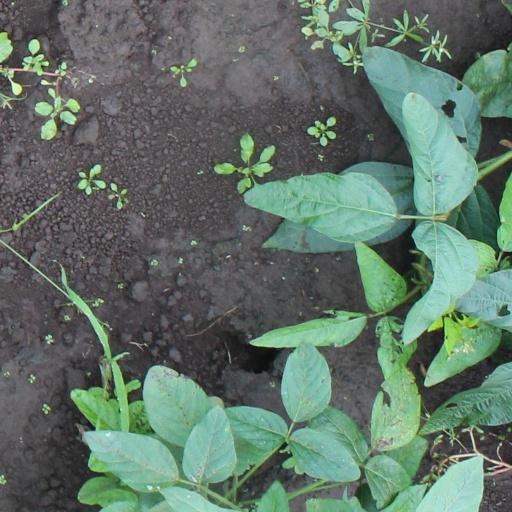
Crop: soybean